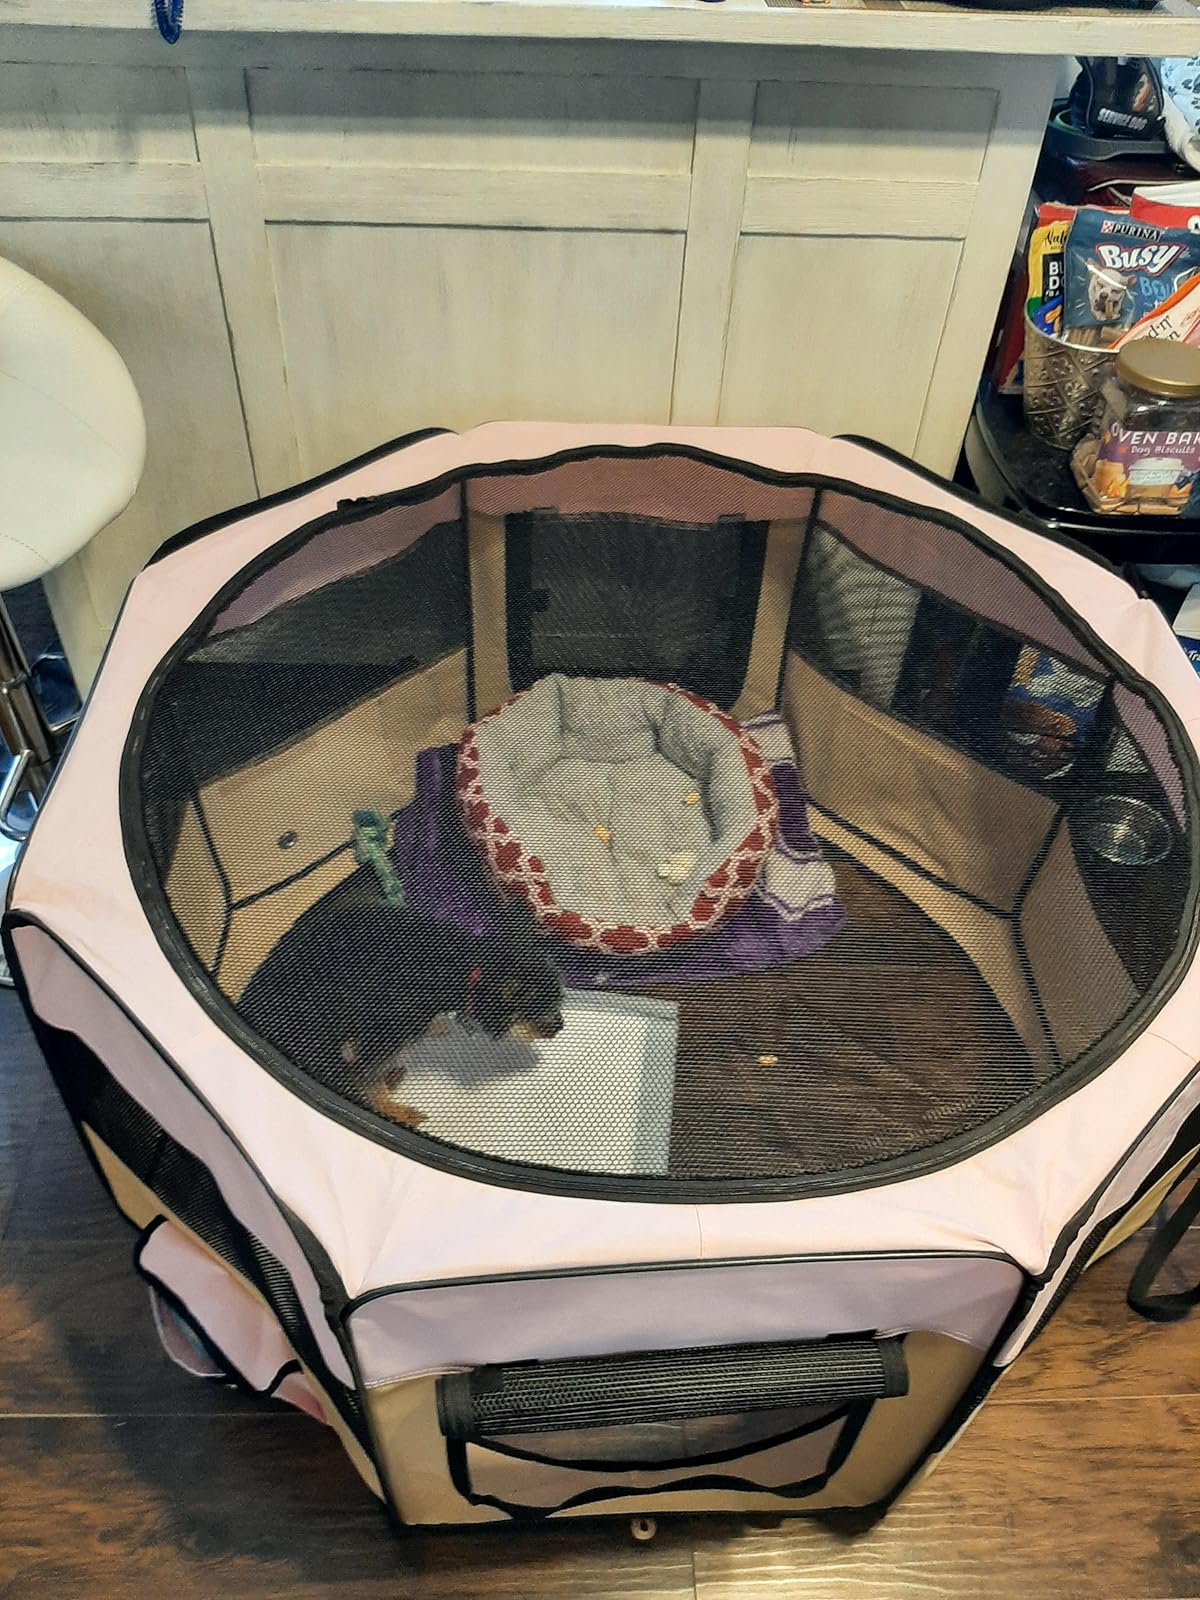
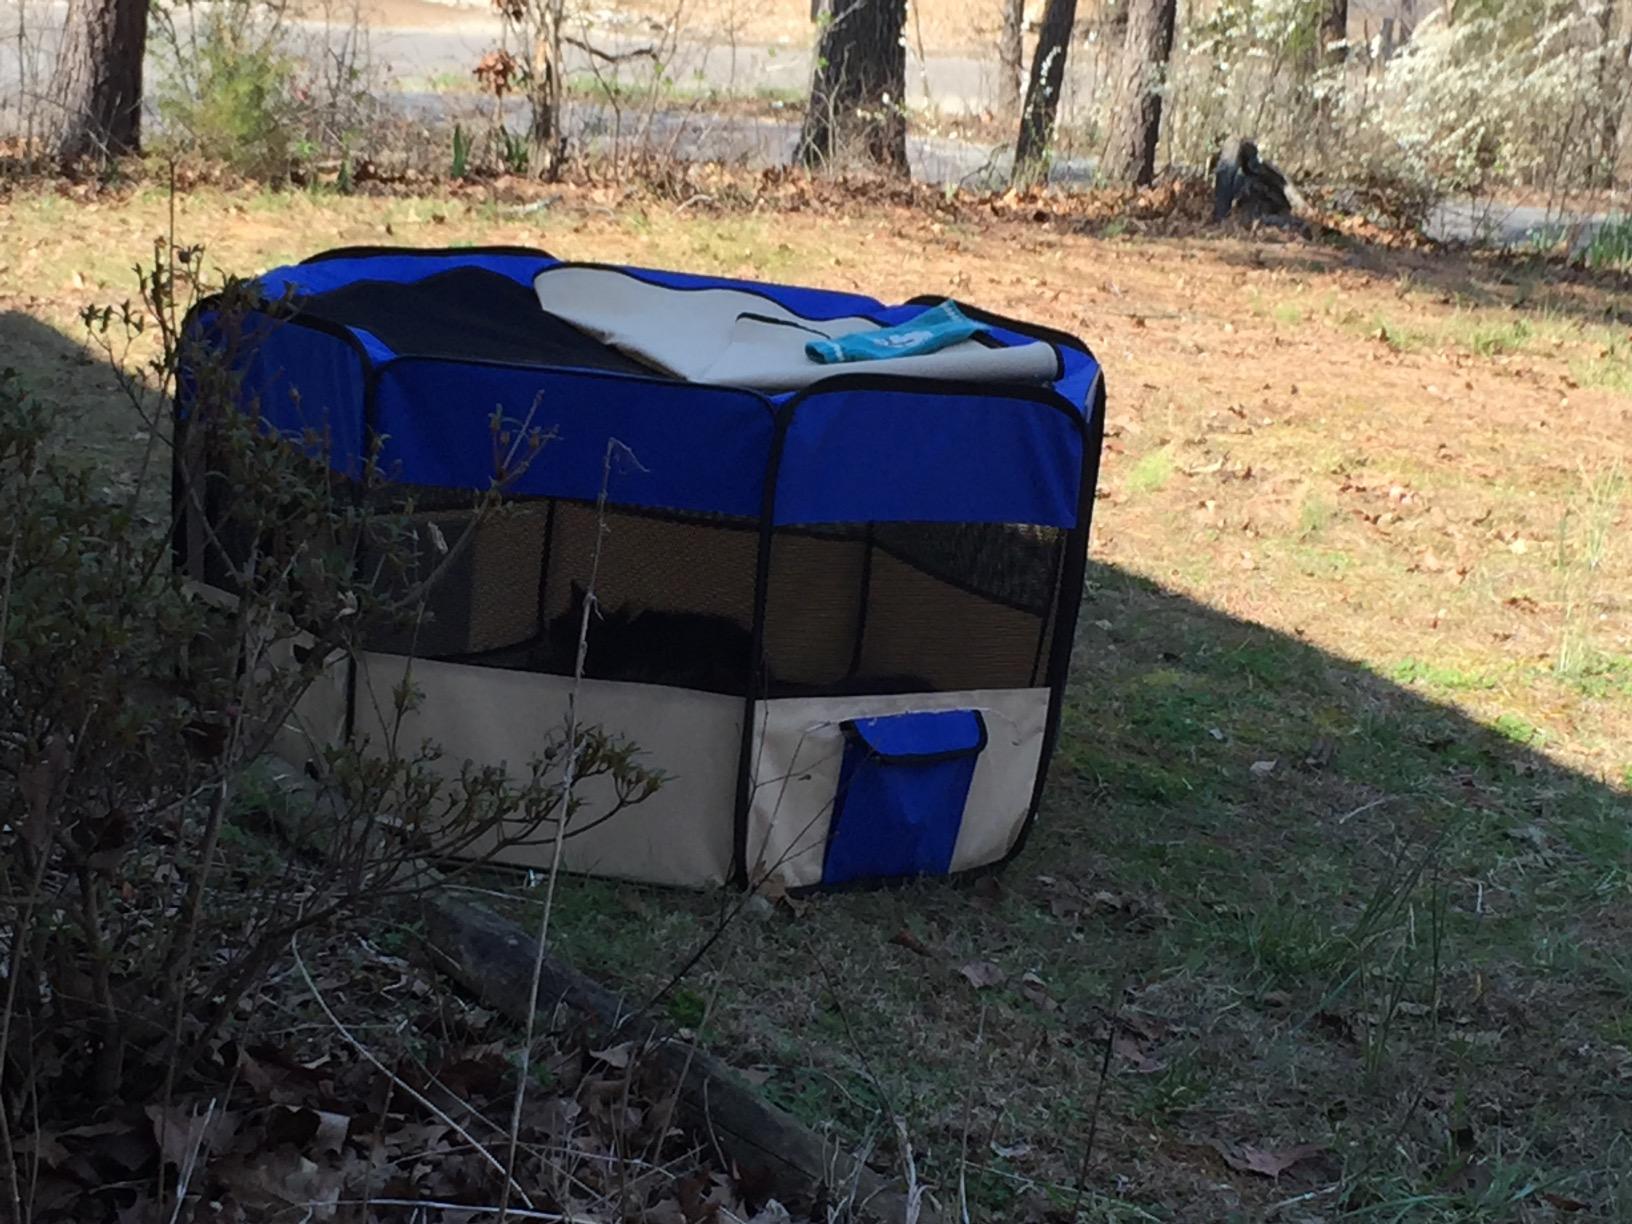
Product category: items_kennel
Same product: no